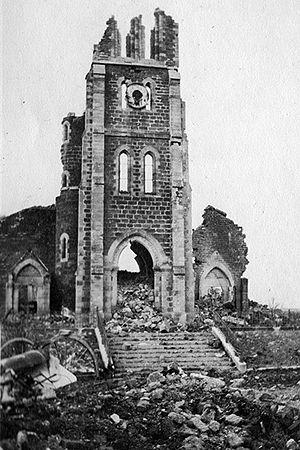
315 ème Régiment d'Infanterie dirigé par le Lieutenant Colonel Devaux entre 1914 et 1916 dans les secteurs de Ville sur Tourbe, Suippes, Bois d'Hauzy et Tilloloy.
Ville-sur-Tourbe est une commune française, située dans le département de la Marne en région Grand Est.